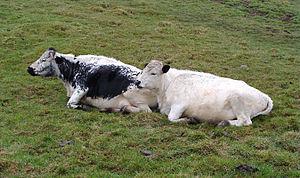
La Fjall est une race bovine suédoise.
Le rameau nordique est un ensemble de races bovines issues de la même origine de peuplement en Scandinavie. Sa diffusion s'est faite par les Vikings, puis par les royaumes nordiques.
Cette liste comprend les races issues de l'espèce Bos taurus. Il s'agit donc de races des sous-espèces Bos taurus taurus et Bos taurus indicus.